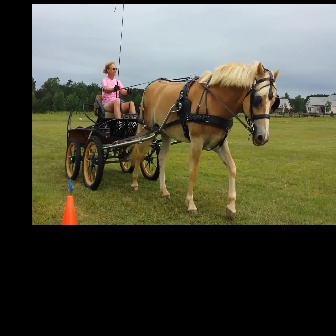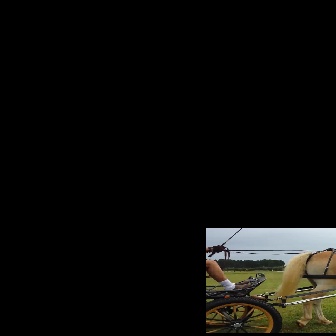
  Please identify the target specified by the bounding box [64,94,161,191] in the first image and locate it in the second image. Return the coordinates in [x_min,y_min,x_max,y_max] format.
Answer: [206,256,282,332]